Marie Shear

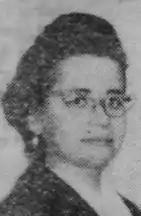
Marie Shear as a college student, from a 1963 newspaper.

Marie Meiselman Shear (1940 – December 2017), also known as Marie Shear Meiselman, was an American writer and feminist activist, known for her definition of feminism as "The radical notion that women are people."